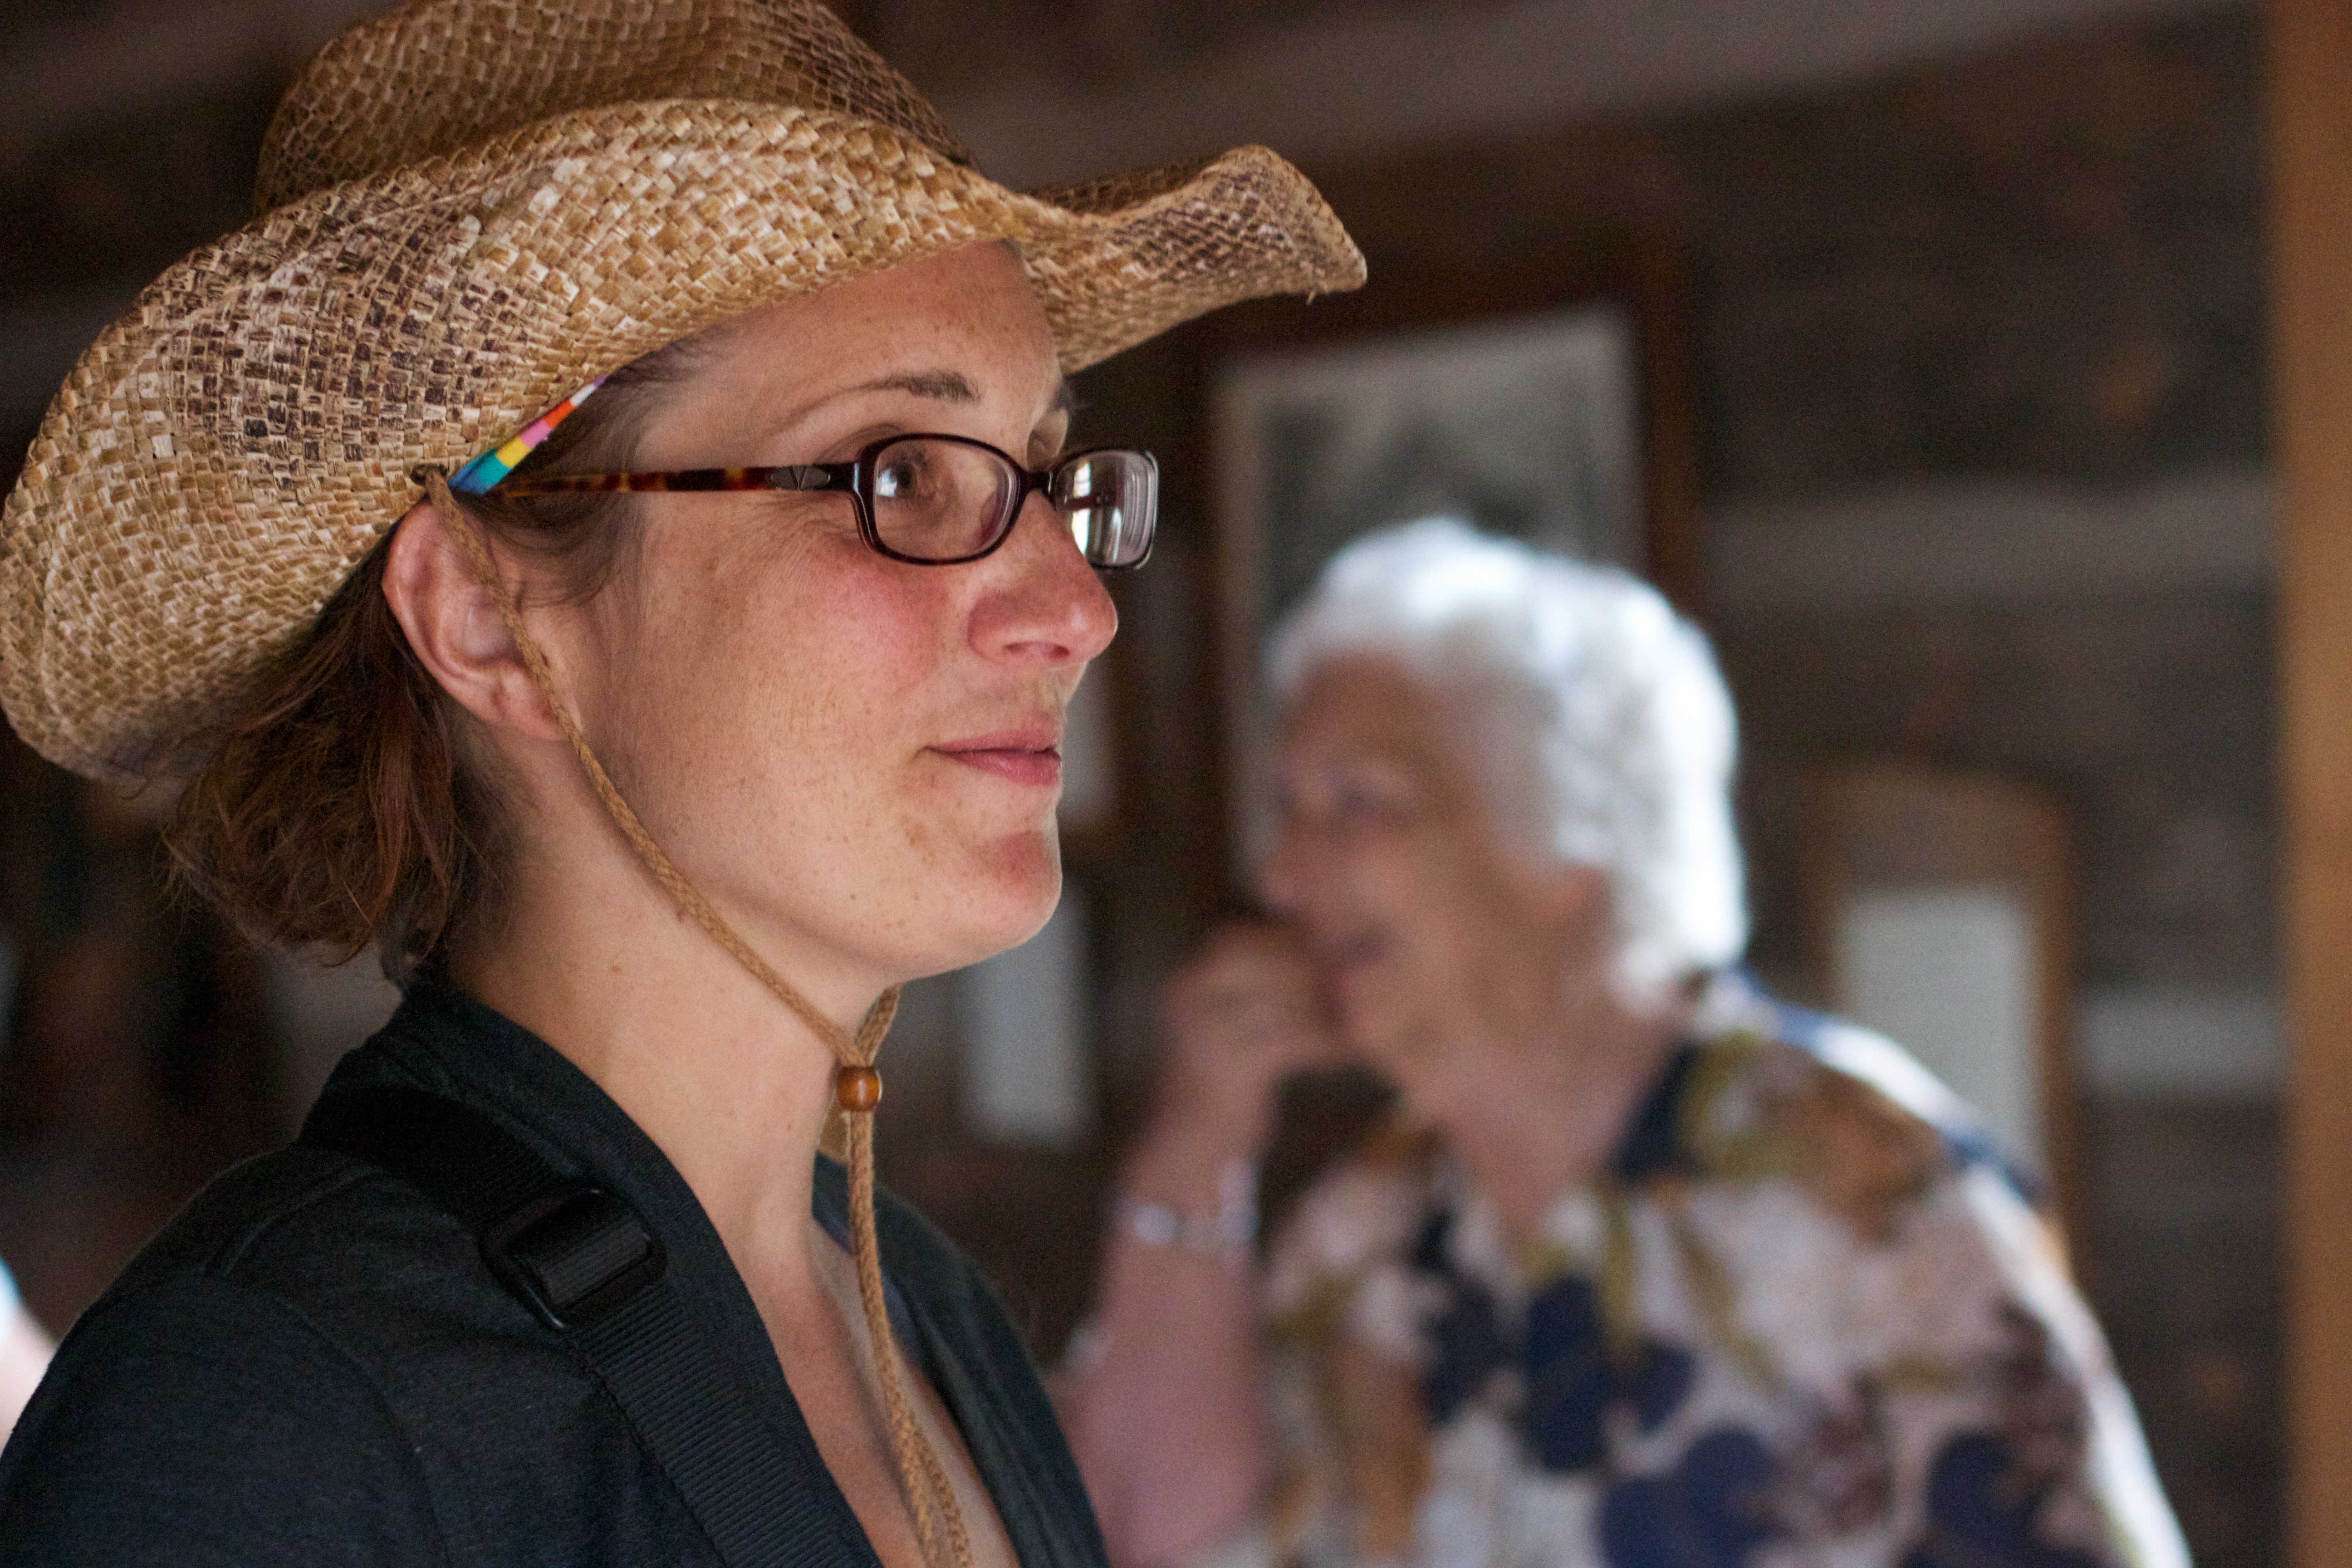
people, spring, fashion, clothing, glasses, giulia